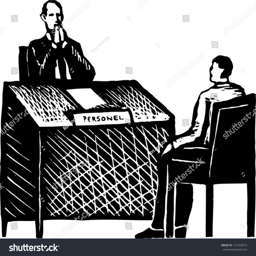
black and white vector illustration of a job interview